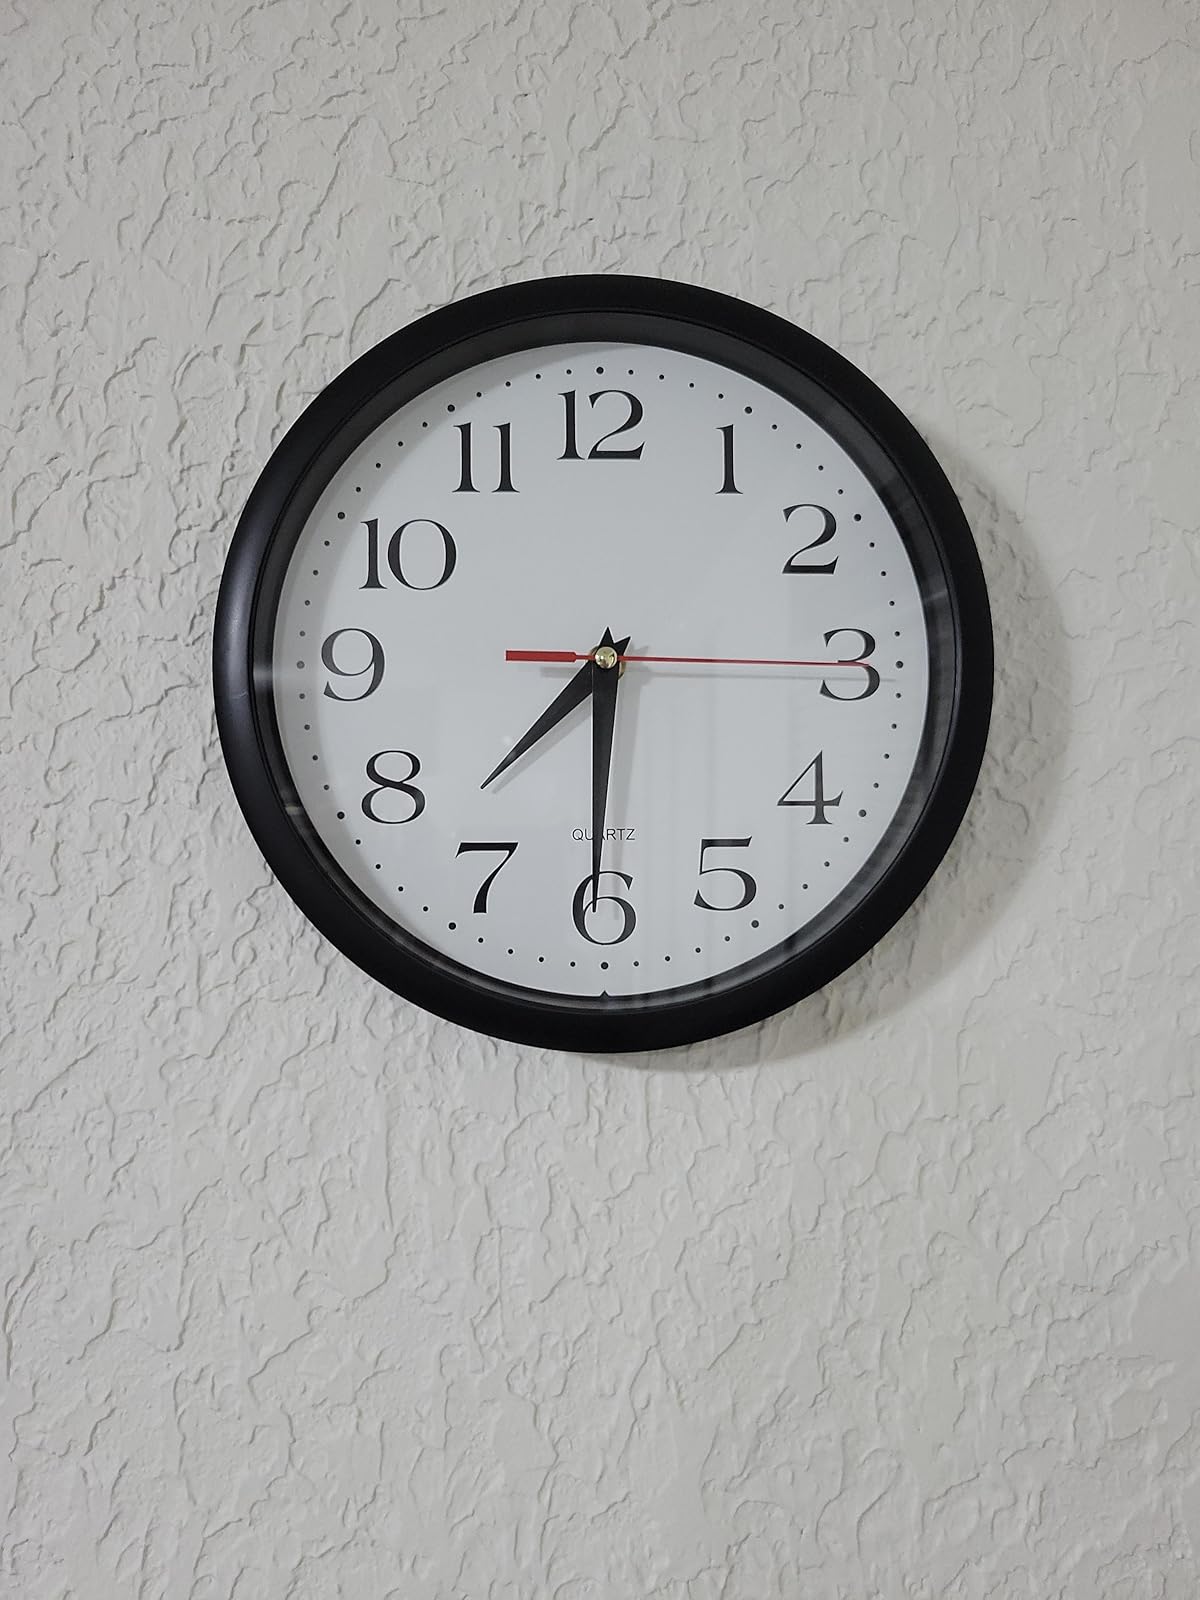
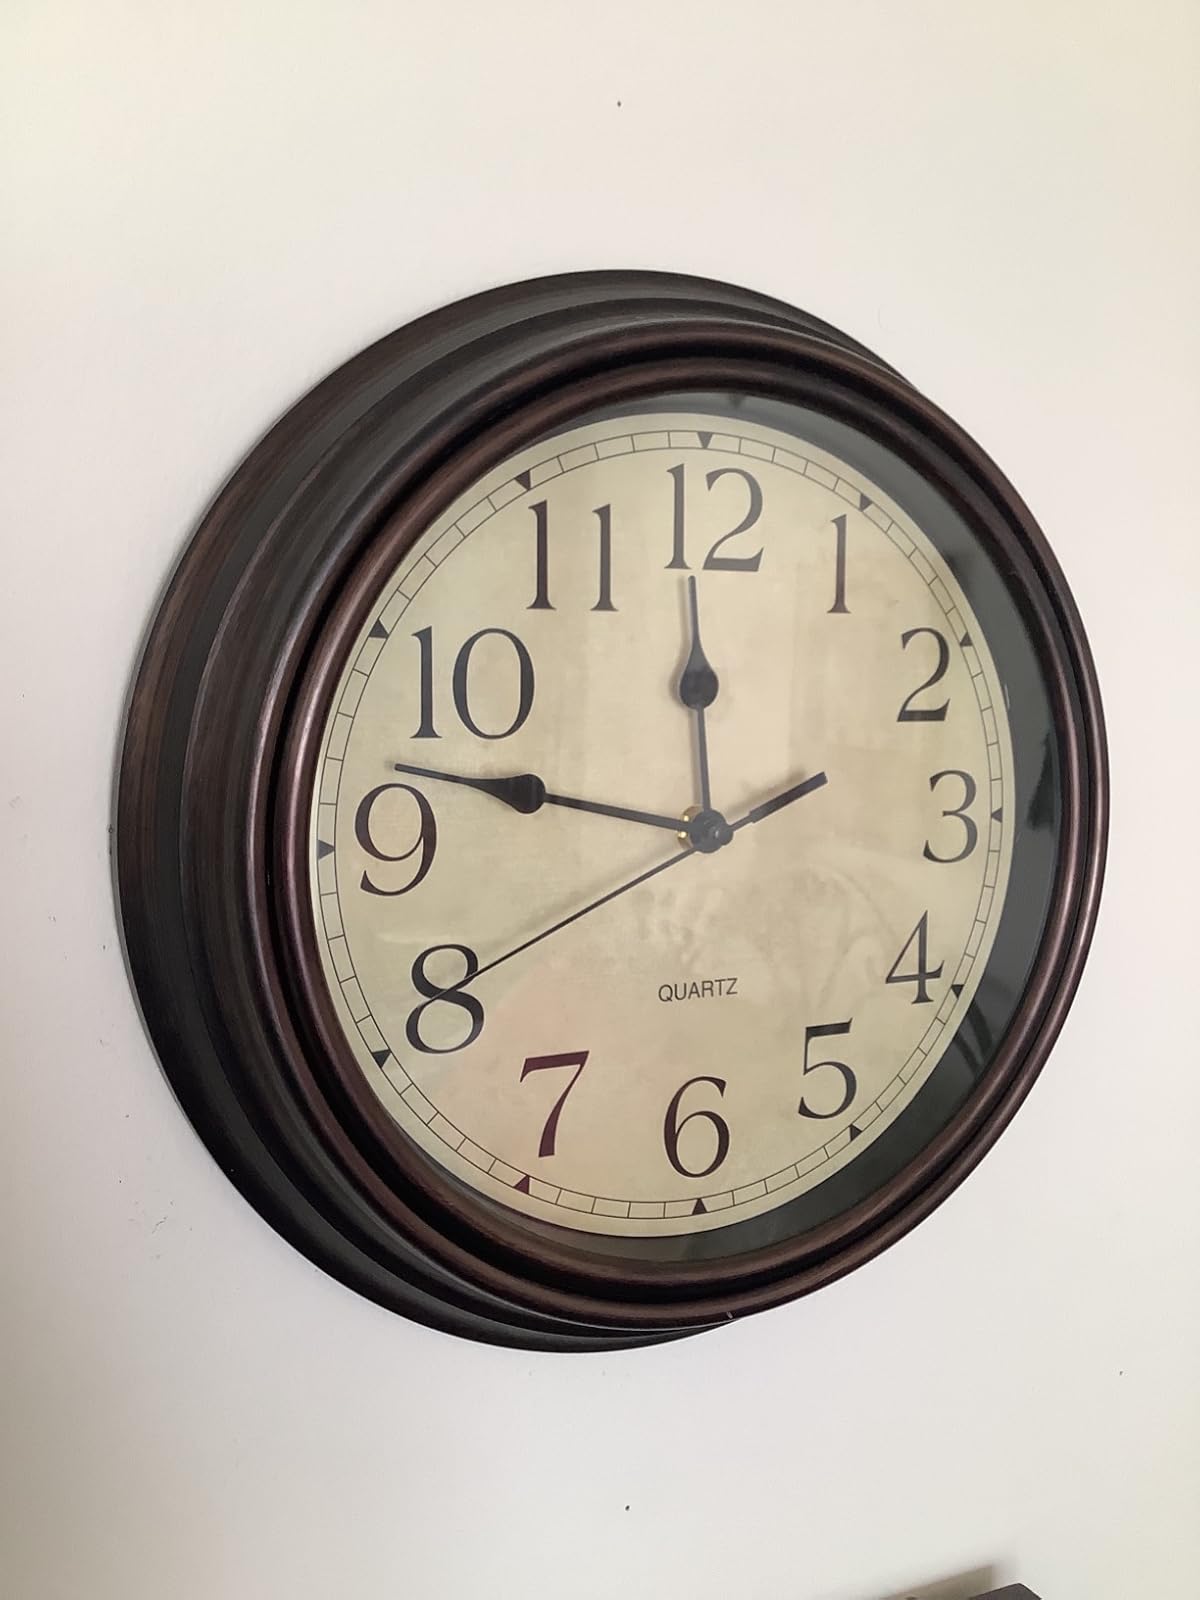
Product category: clock
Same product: no